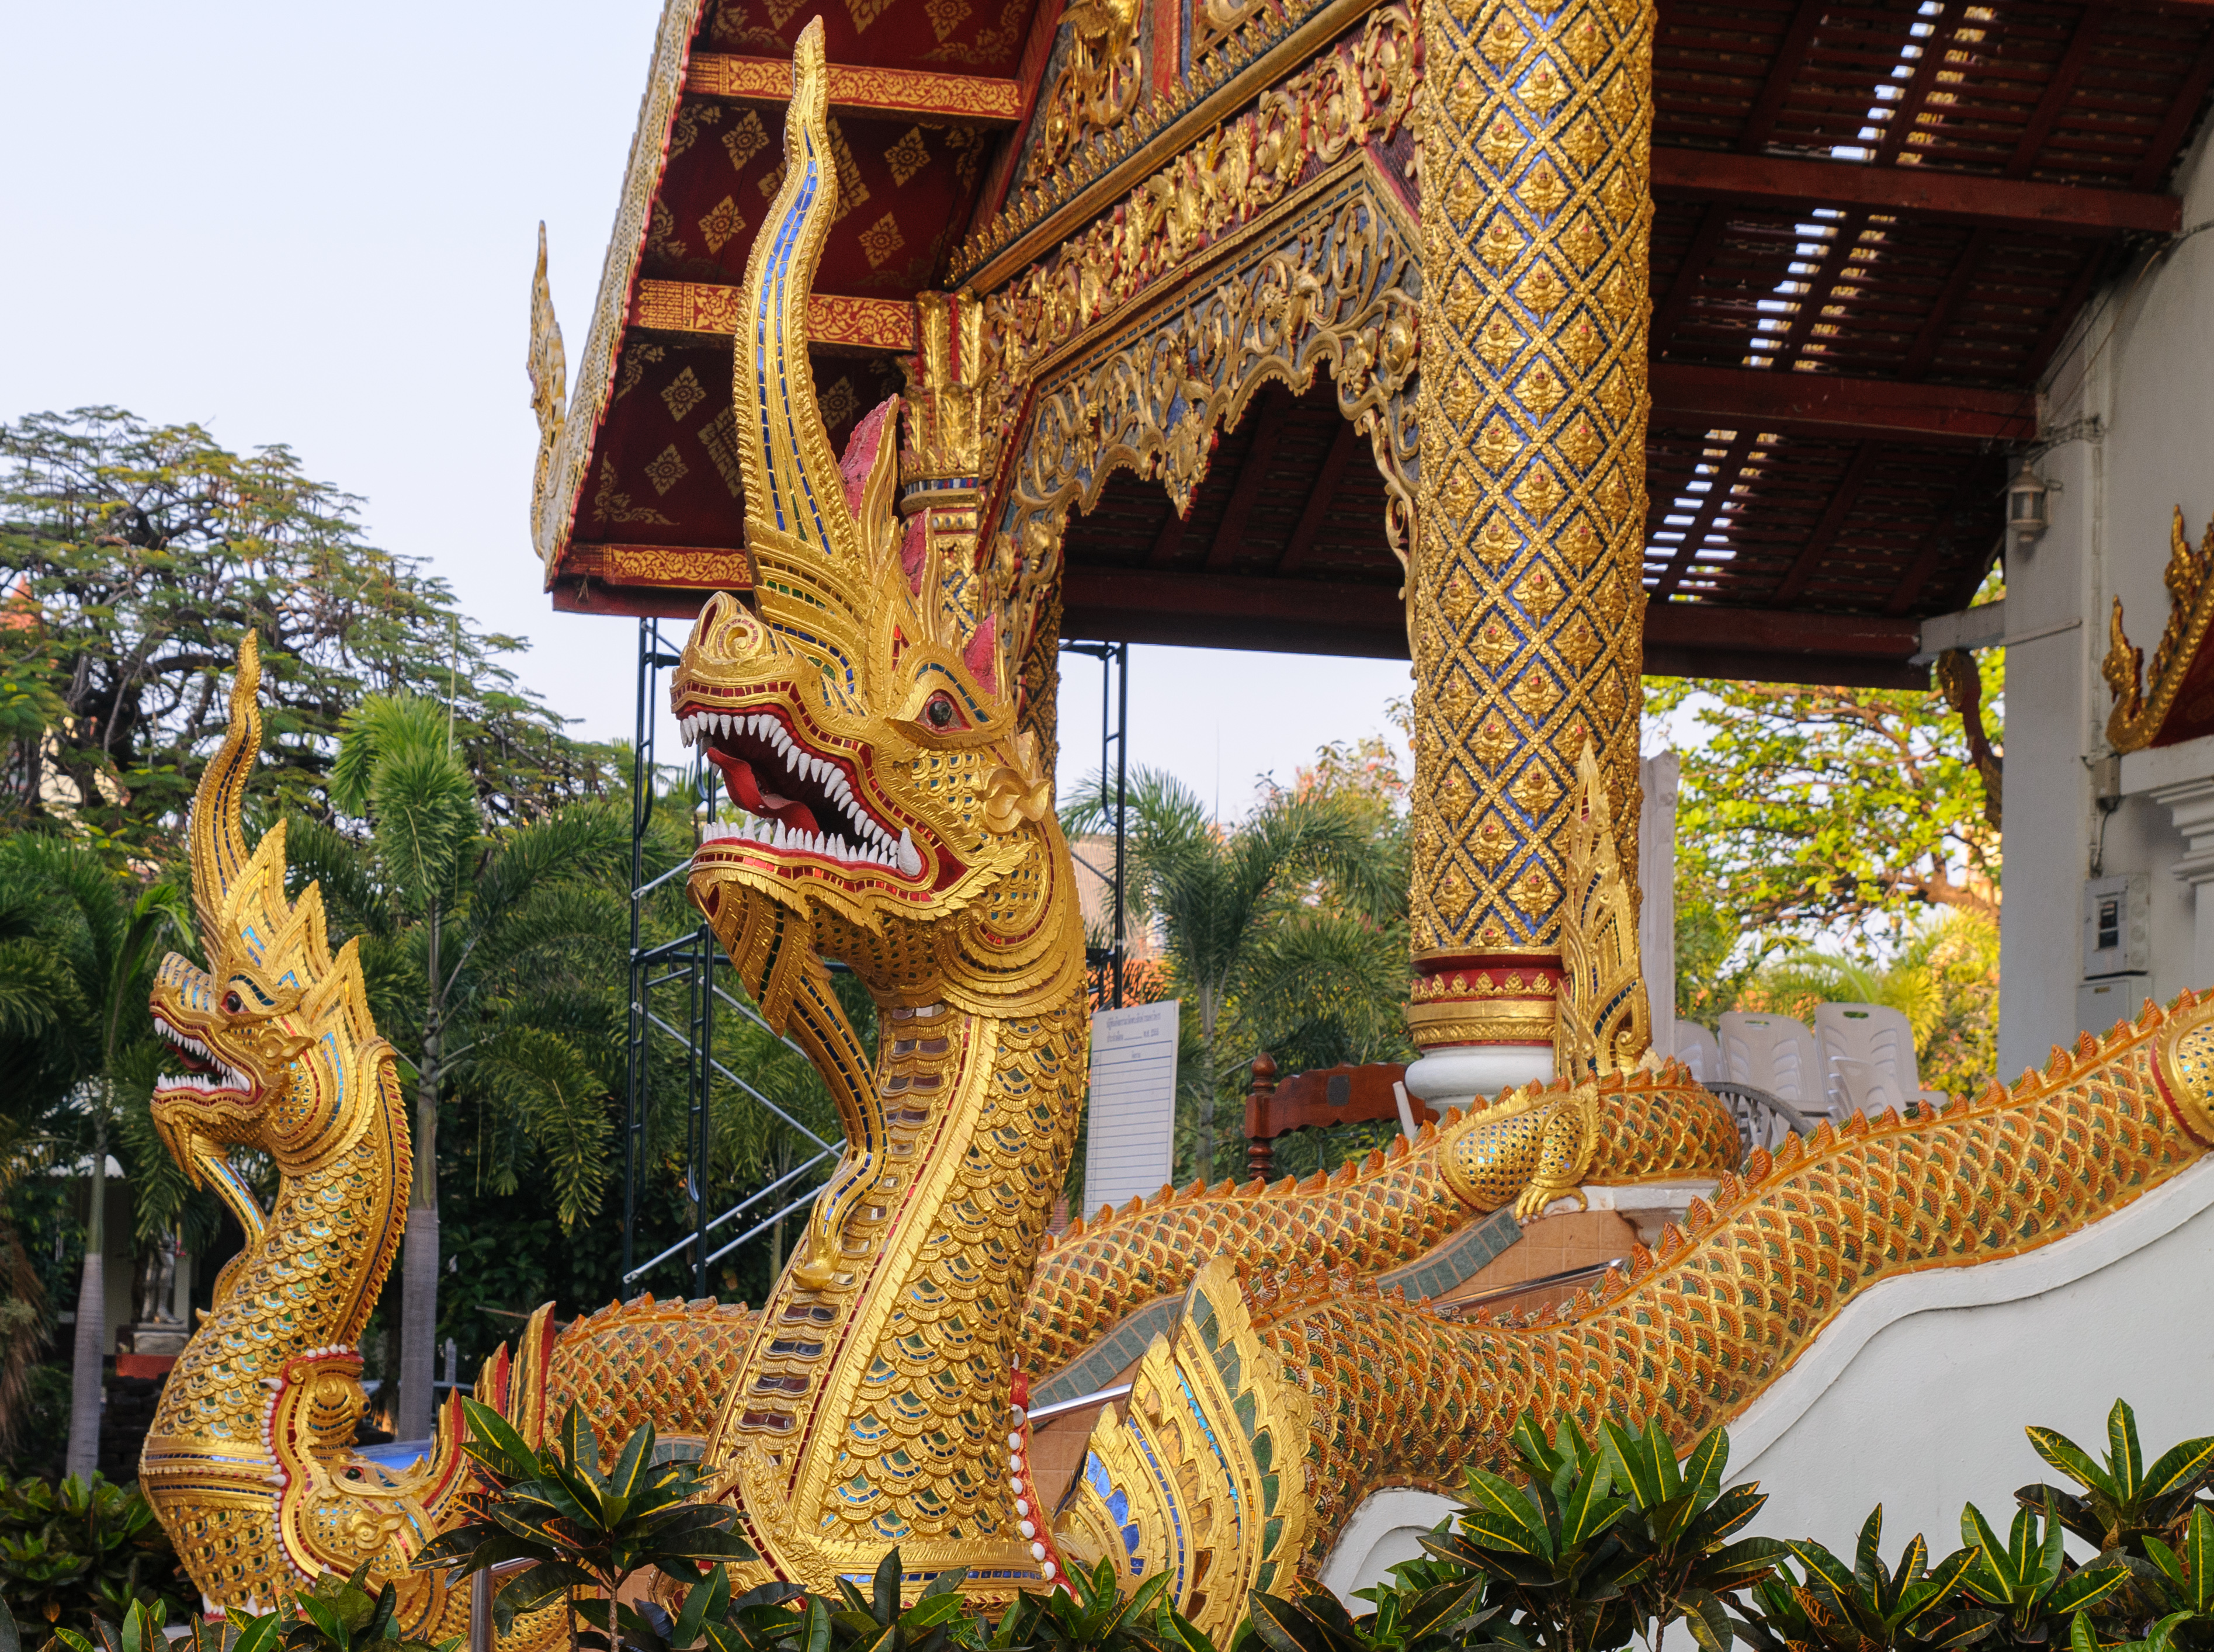
flower, jungle, nikon, place of worship, thailand, temple, resort, carving, wat, d300, thailandia, chiangmai, hindu temple